St Giles Centre

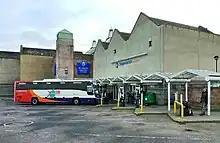
The bus station

Plans were shown to the public in July 1987. The shopping centre was developed by Sheraton Caltrust and reused the facade of existing buildings. In April 1990, the developers stated that they predicted the Centre would be completed in September. However, it was delayed after the developers went into receivership. It officially opened on 15 November 1991 without any tenants. The first shop moved in in February 1992.